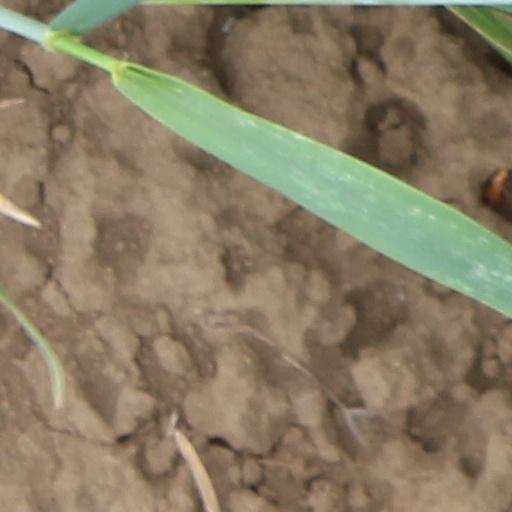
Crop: wheat